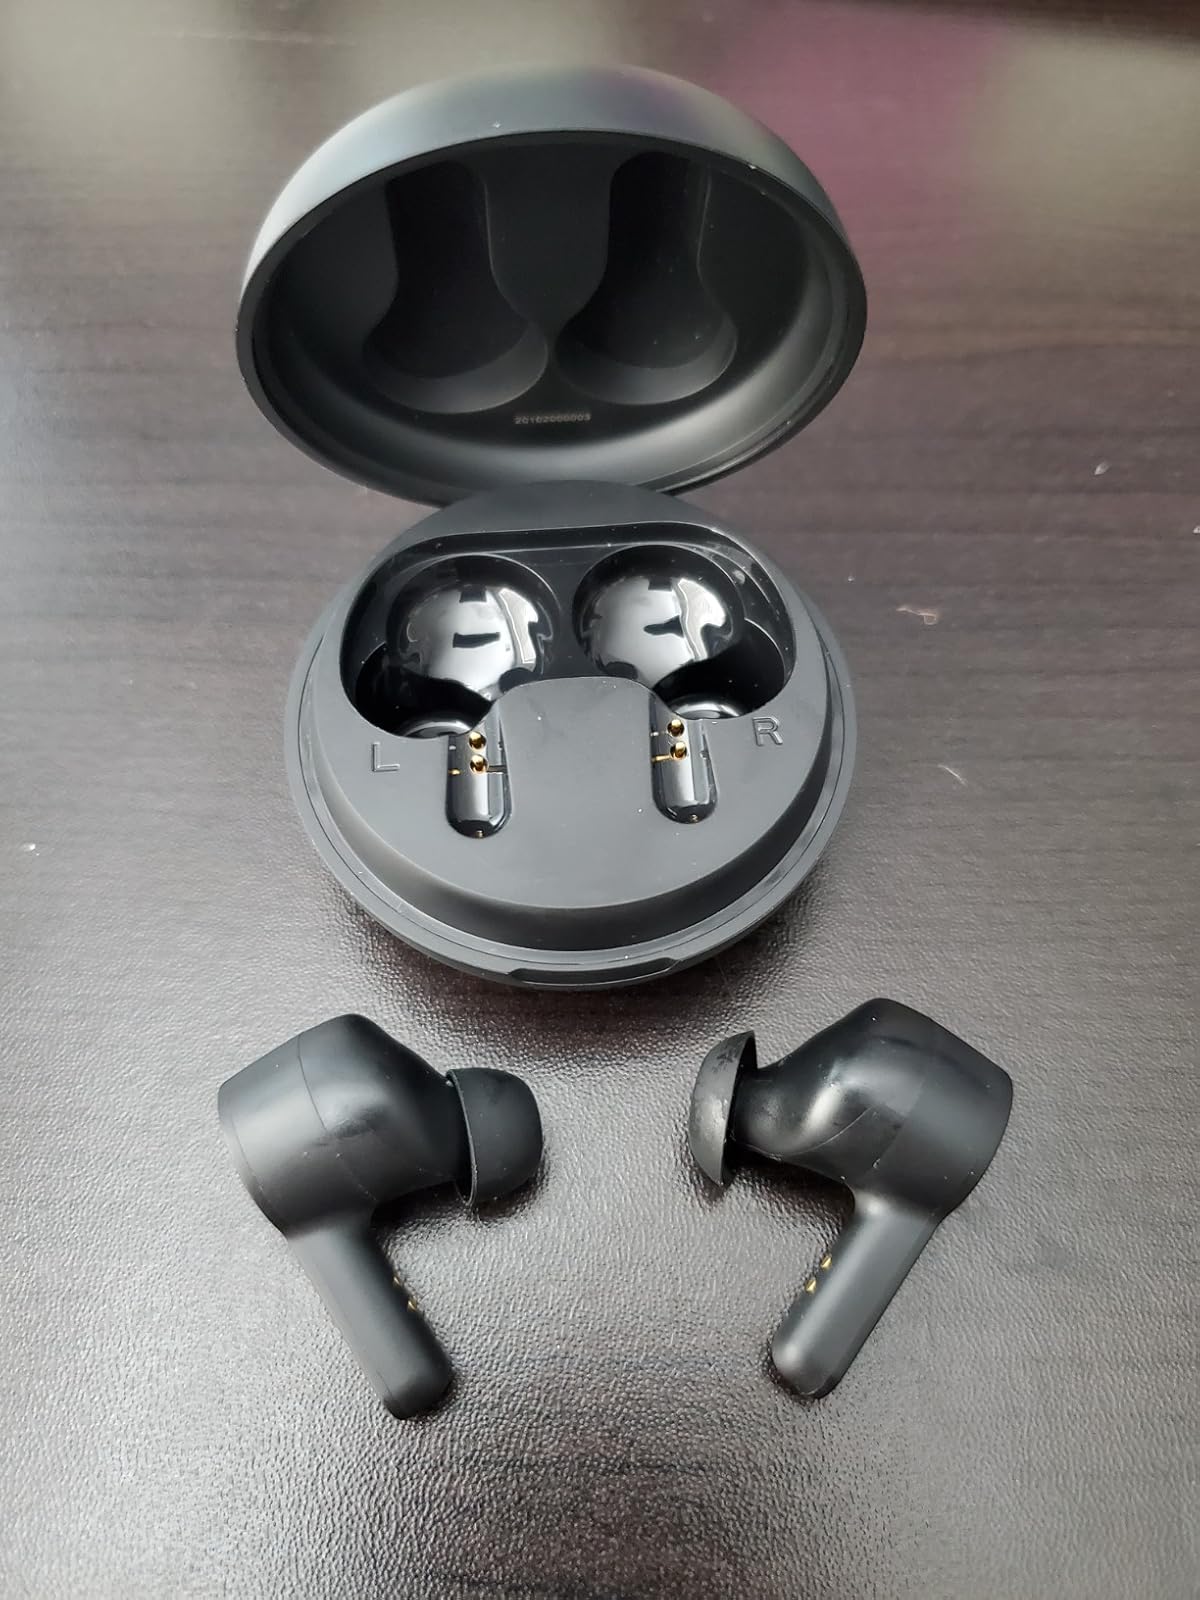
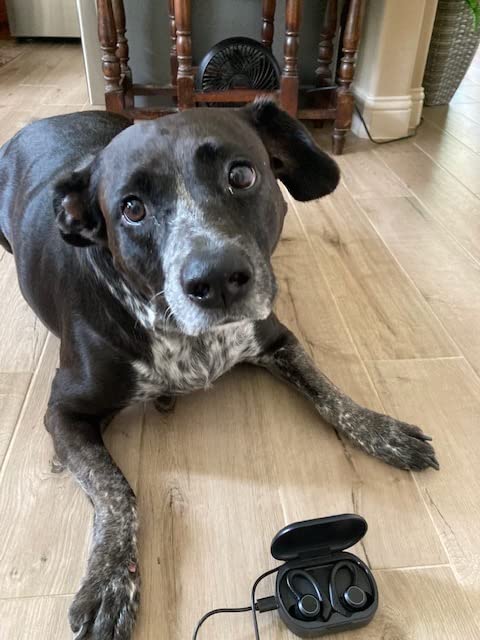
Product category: earbuds
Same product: no